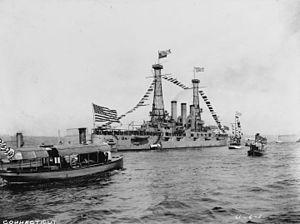
L’USS Connecticut (BB-18) est un cuirassé pré-dreadnought de la Marine des États-Unis. Quatrième navire de cette force à être nommé d'après l'État du Connecticut, il est le navire de tête de la classe Connecticut. Lancé le 29 septembre 1904, il entre en service deux ans plus tard. En 1907, il participe à la circumnavigation de la Grande flotte blanche, véritable démonstration de force de la puissance navale américaine. Durant la Première Guerre mondiale, il participe à la bataille de l'Atlantique en 1917 durant laquelle il est déployé près de la côte Est des États-Unis et dans les Caraïbes. Après la fin du conflit, il rapatrie de nombreux soldats de l'American Expeditionary Force avant de croiser dans les Caraïbes ; le Connecticut est finalement retiré du service le 1ᵉʳ mars 1923 avant d'être vendu pour démolition six mois plus tard, en accord avec les termes du traité naval de Washington ratifié l'année précédente.